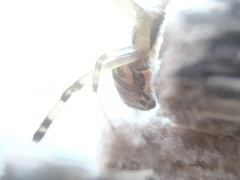
Species: Lactrodectus_hesperus